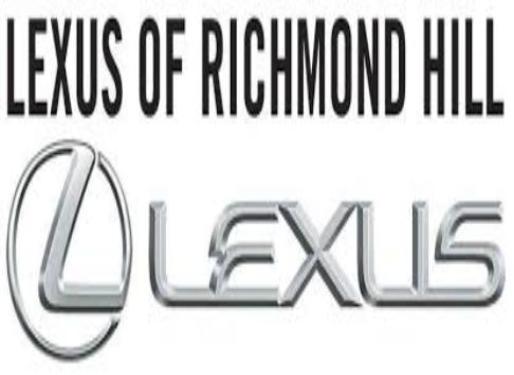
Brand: lexus-2
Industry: Transportation